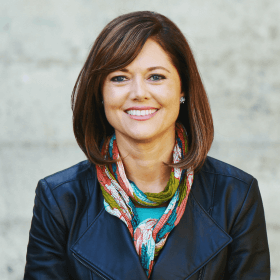
Gender: women